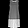
Label: Dress